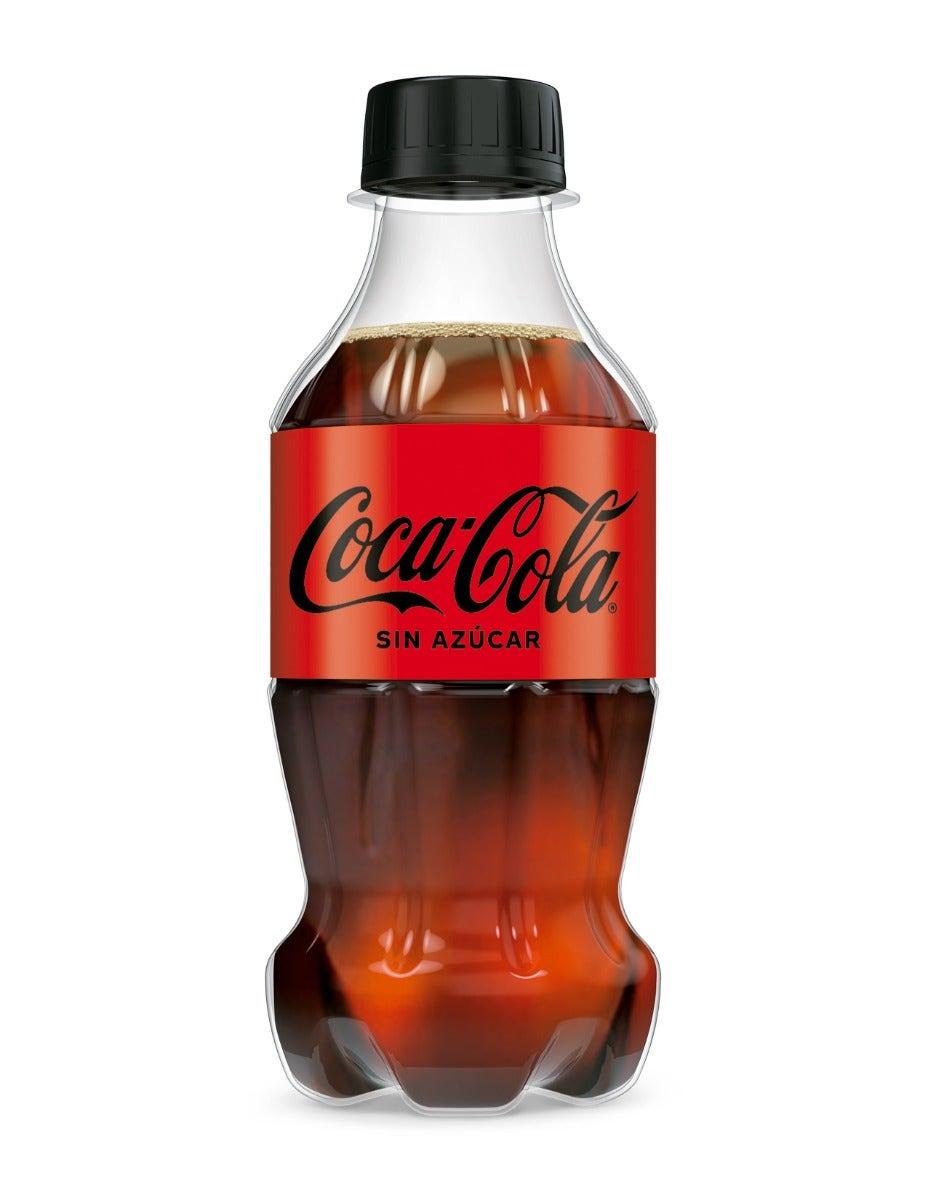
A Coca cola sugar free soda in a 250-milliliters plastic bottle